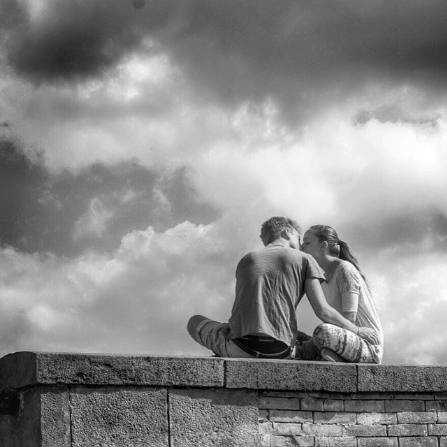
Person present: Yes